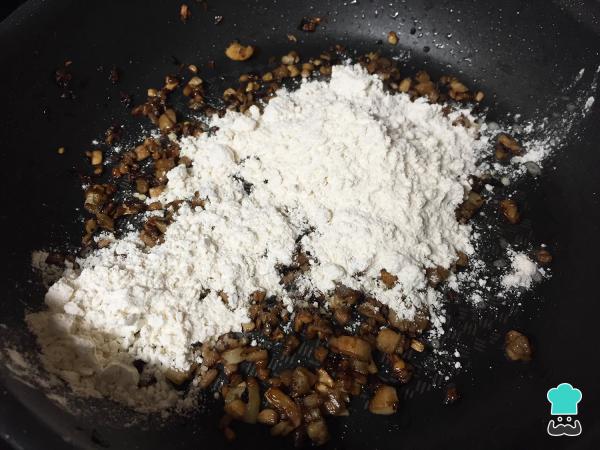
Cuando los champiñones tomen un poco de color, ya podemos empezar a preparar la bechamel que usaremos para rellenar las setas. En la misma sartén, sin retirar la cebolla ni los tallos, agregamos la harina para tostarla ligeramente. En todo momento utilizamos una cuchara de madera o espátula para evitar alterar el sabor de la receta.Truco: Precalentamos el horno a 180 ºC, con calor arriba y abajo.